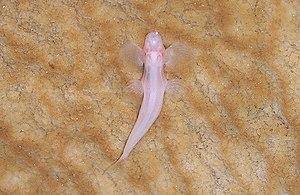
Cryptotora thamicola est une espèce de poissons téléostéens de la famille des Balitoridae, de l'ordre des Cypriniformes, du genre Cryptotora monotypique, c'est-à-dire qu'il n'est composé que d'une seule espèce.